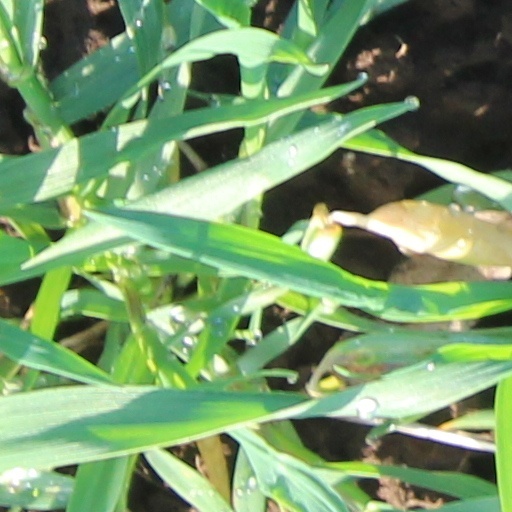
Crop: wheat